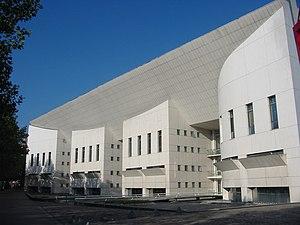
Nelly Decamp est une guitariste et compositrice française.
Le Conservatoire national supérieur de musique et de danse de Paris est un établissement public à caractère administratif qui dispense un enseignement professionnel de la musique, de la danse et des métiers du son, membre associé à l'Université Paris sciences et lettres.